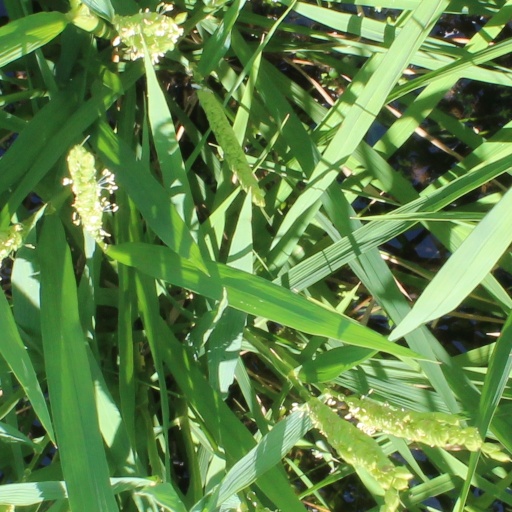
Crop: rice